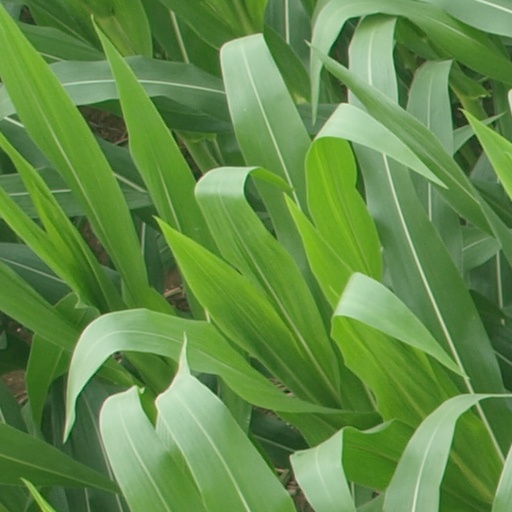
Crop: maize; corn